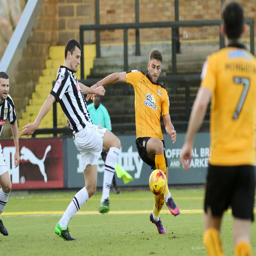
person gets to the ball first .